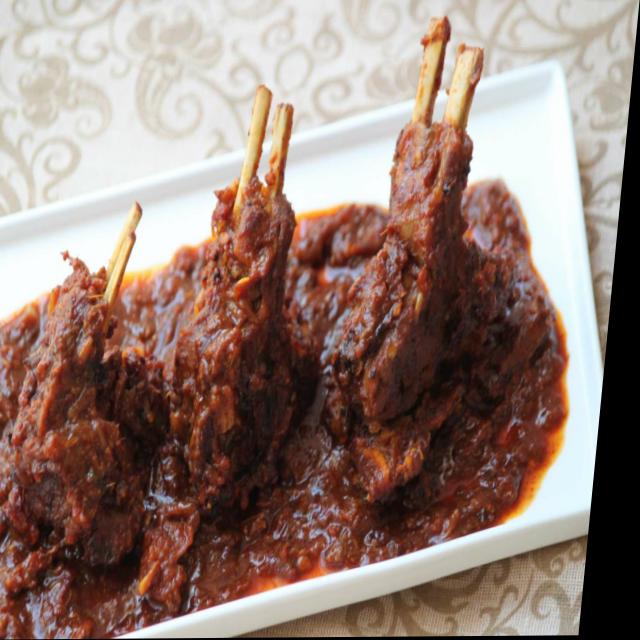
Dish: mutton_curry